Bodega Harbor

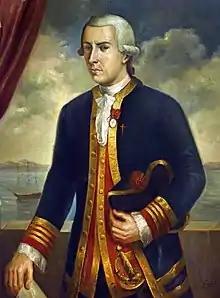
Bodega Harbor is named after Juan Francisco de la Bodega y Quadra, who explored Bodega Bay in 1775.

Campbell Cove near the entrance of the harbor from Bodega Bay is sometimes mentioned as a possible landing site of Francis Drake on the coast of North America in 1579. The site is not, however, considered to be a likely candidate by most historians. "See:" Drakes Estero, Bolinas Lagoon